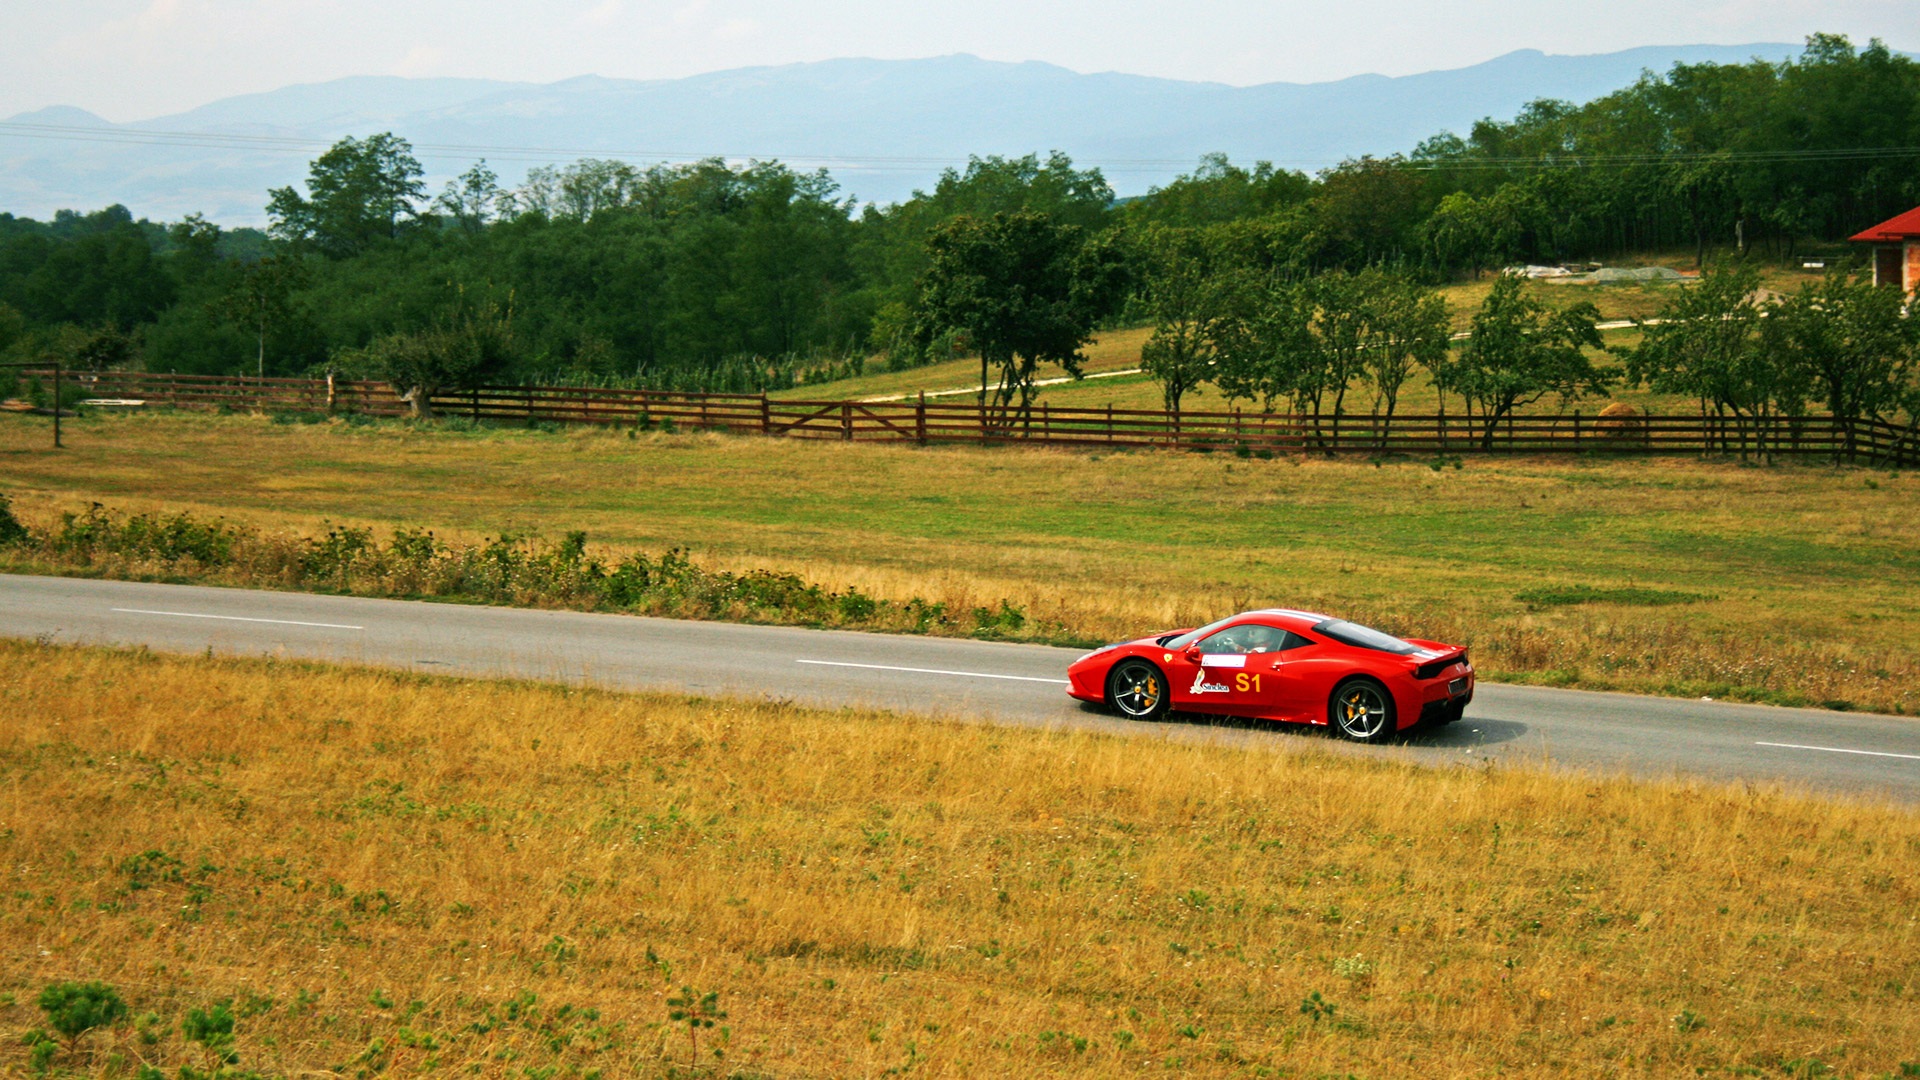
landscape, road, car, field, countryside, hill, driving, vehicle, plain, sports car, race, supercar, racing, race track, ferrari, screenshot, hill climb, automobile make